Samuel Ogden (priest)

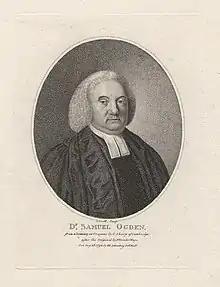
Samuel Ogden

Samuel Ogden (1716–1778) was a priest of Church of England and academic, known as a popular preacher. He held the chair of geology at Cambridge from 1764, but was entirely unqualified in the field.